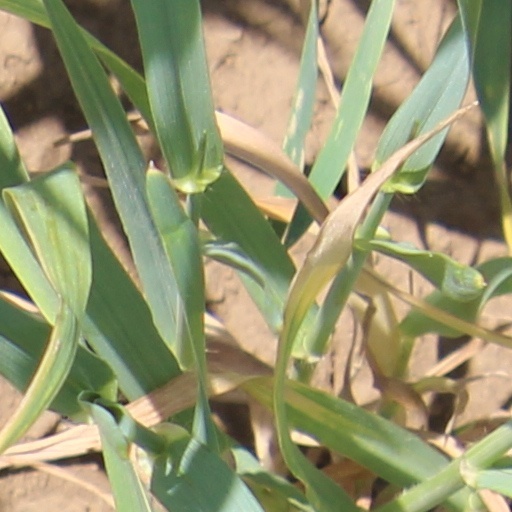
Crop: wheat